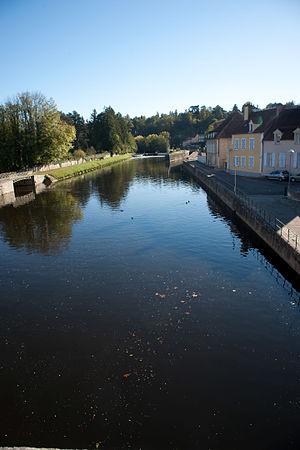
Clamecy - l'Yonne